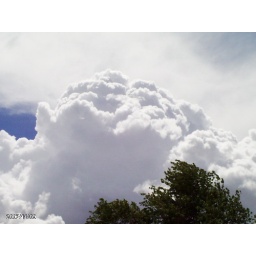
Fluffy white clouds riding above the trees.